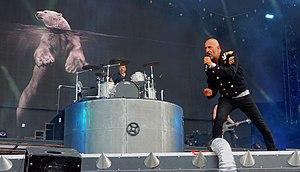
Eisbrecher au Hellfest 2019
Eisbrecher est un groupe de Neue Deutsche Härte et metal industriel allemand, originaire de Fürstenfeldbruck. Il est formé en 2002 par Alexx Wesselsky et Noel Pix, deux anciens membres de Megaherz, groupe ayant déjà connu à cette date un succès non négligeable en Allemagne et aux États-Unis.